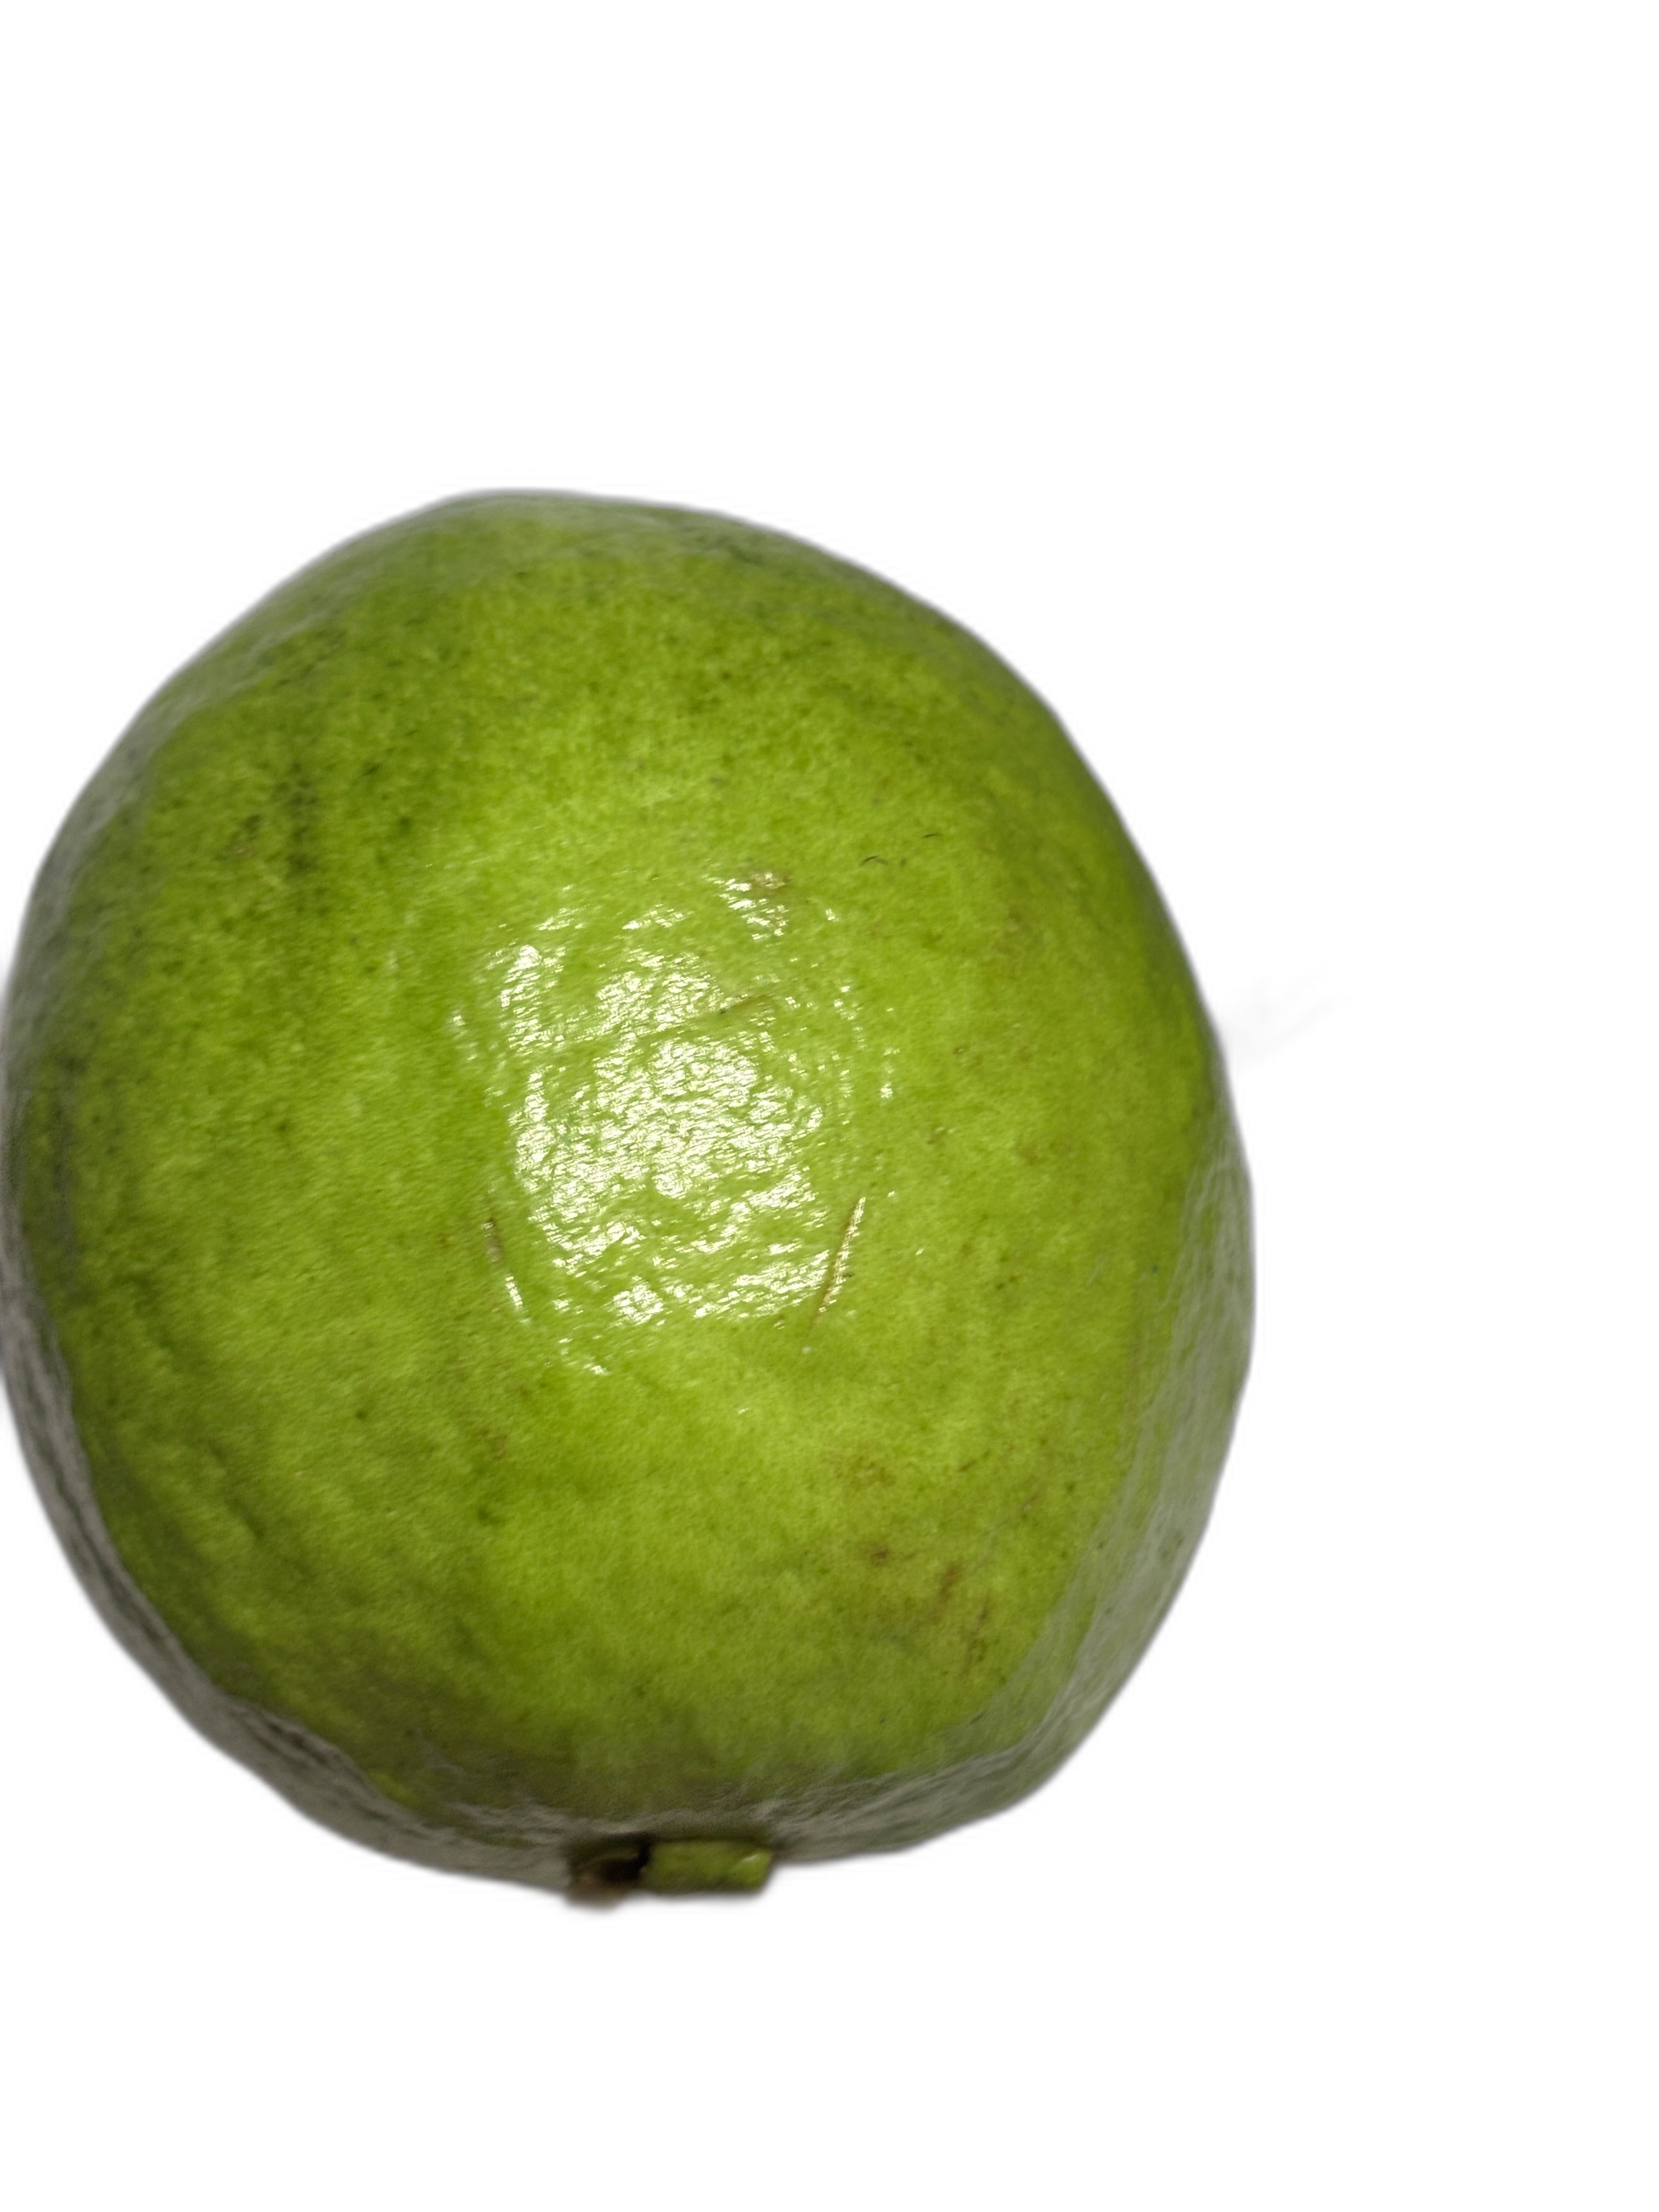
Plant part: fruit
Disease: Healthy